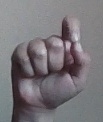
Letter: fa